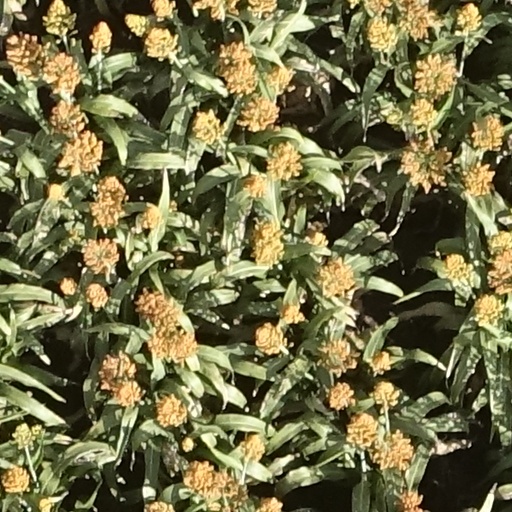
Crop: sorghum